Dalianpo station

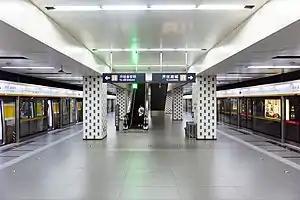
Platform in June 2021

Dalianpo is a station on Line 6 of the Beijing Subway. This station opened on December 30, 2012.